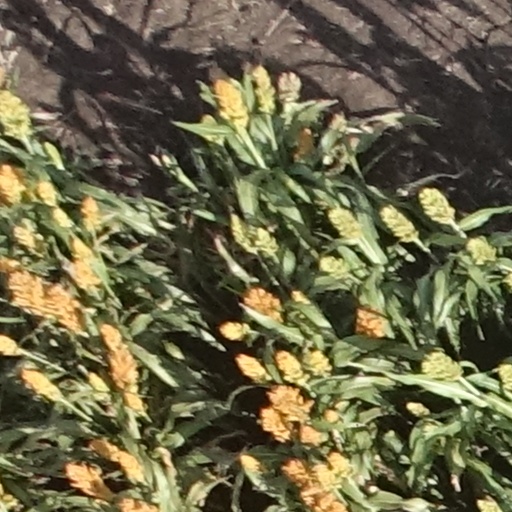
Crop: sorghum